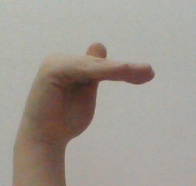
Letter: khaa